Motul de San José

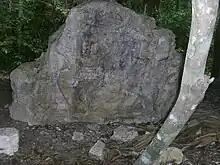
Stela 2 at Motul de San José as it appears now

Stela 4 is situated on the east side of the Main Plaza in Group C, near the Twin Temples, just south of Stela 3 and north of Stela 5. The stela shows king Yajawte' K'inich performing a dance, with one foot raised.